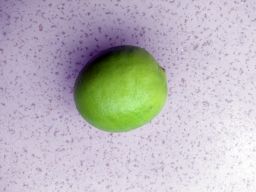
Fruit: Lime
Quality: Good